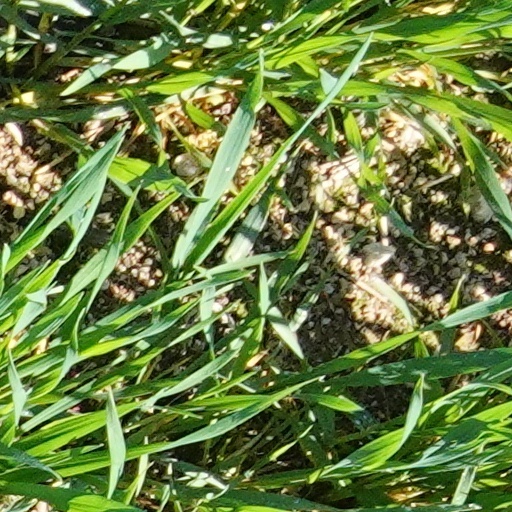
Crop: wheat